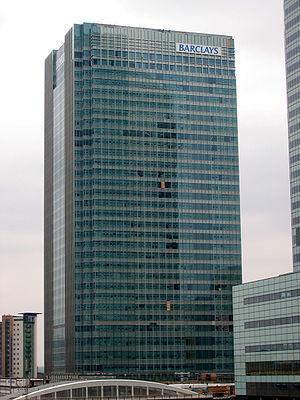
Barclays est une banque britannique basée à Londres au Royaume-Uni fondée en 1896 mais dont les origines remontent à 1690. Le groupe est coté sur l’indice FTSE 100 de la bourse de Londres et fait partie des « big five », les 5 plus grandes banques britanniques.